Boeing XP-15

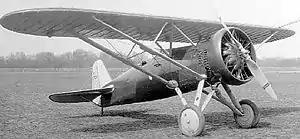
The sole XP-15

The Boeing XP-15 was an American prototype monoplane fighter.